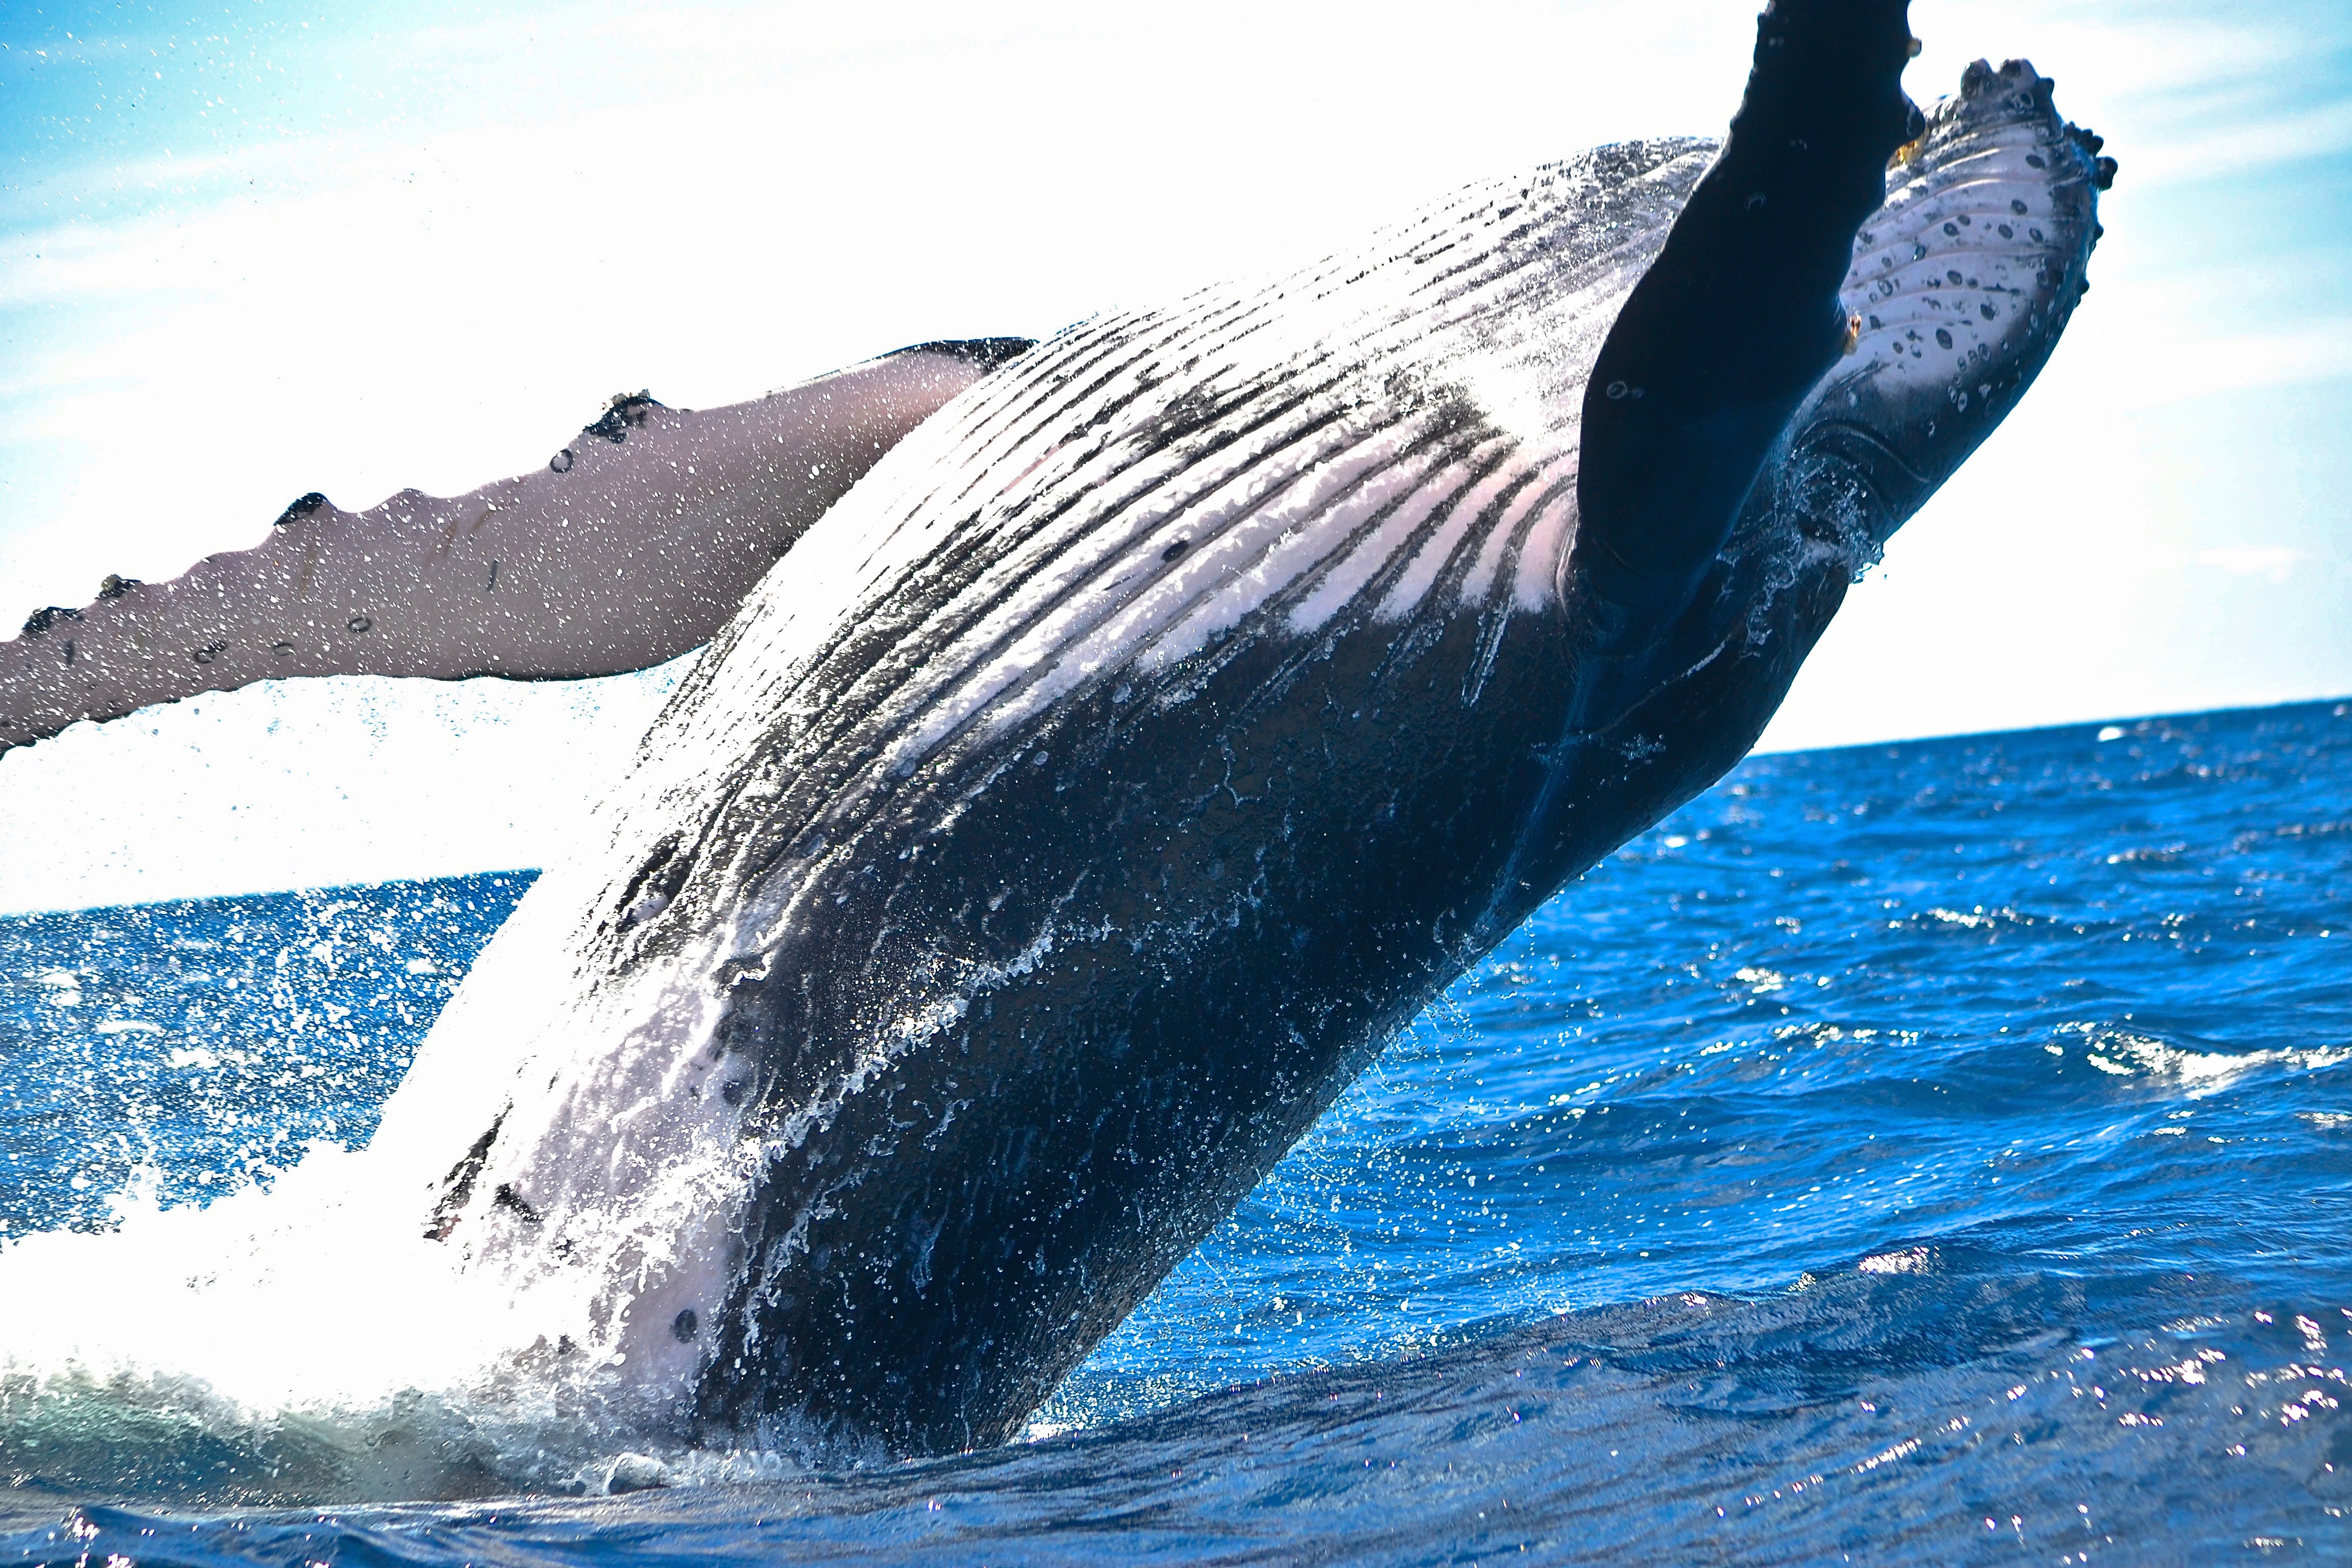
water, ocean, splash, mammal, humpback whale, fin, vertebrate, whale, marine mammal, marine biology, whales dolphins and porpoises, grey whale